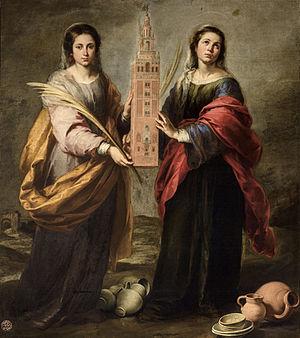
Juste et Rufine furent deux sœurs nées à Séville, respectivement en 268 et 270, et mortes toutes deux en 287. Elles sont saintes des Églises catholique et orthodoxe. Elles sont fêtées le 19 juillet en Espagne, sauf à Séville, où on les fête le 17 juillet.